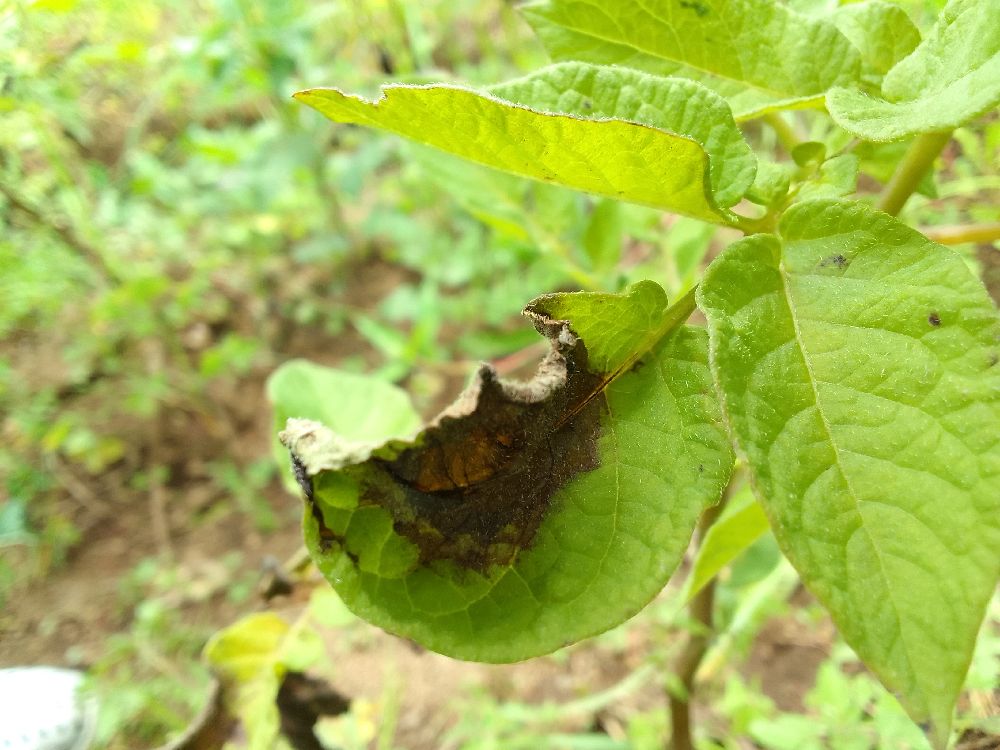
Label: Late blight